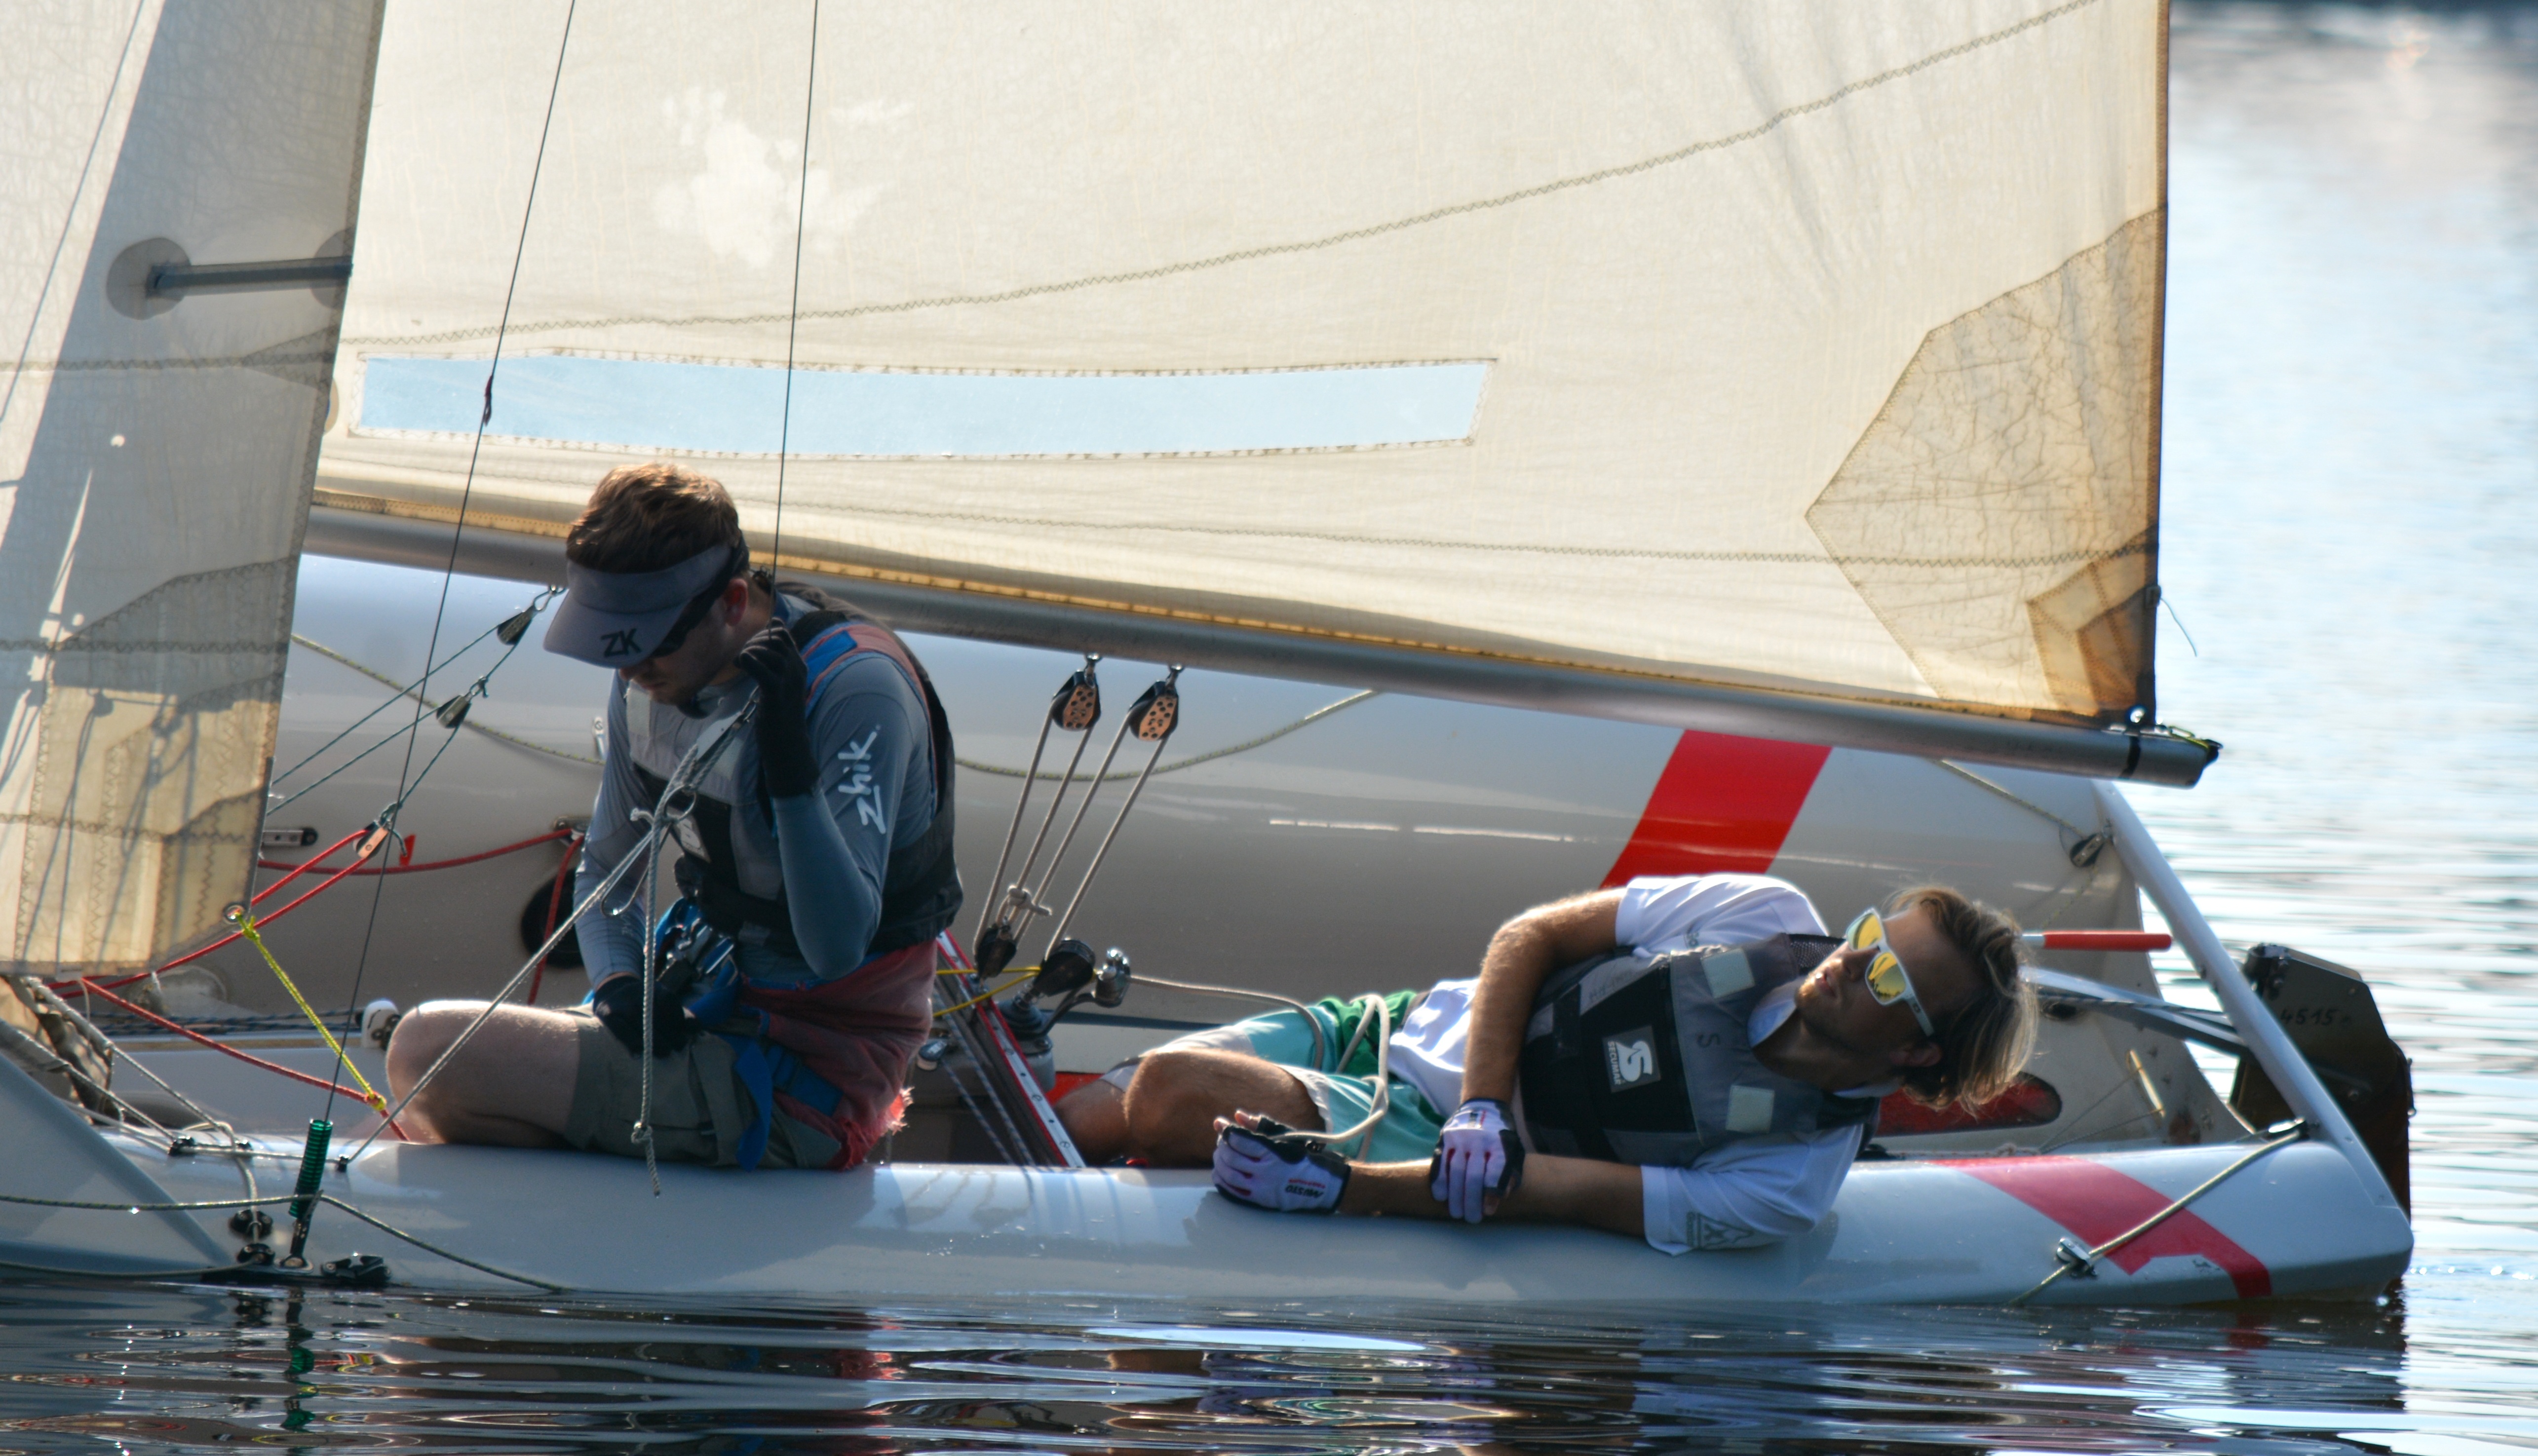
sport, boat, vehicle, sailing, yacht, holiday, leisure, sailboat, men, sports, sail, hamburg, sailing ship, alster, blender, dinghy, want gerns, yacht racing, windsports, dinghy sailing, keelboat, sailboat racing